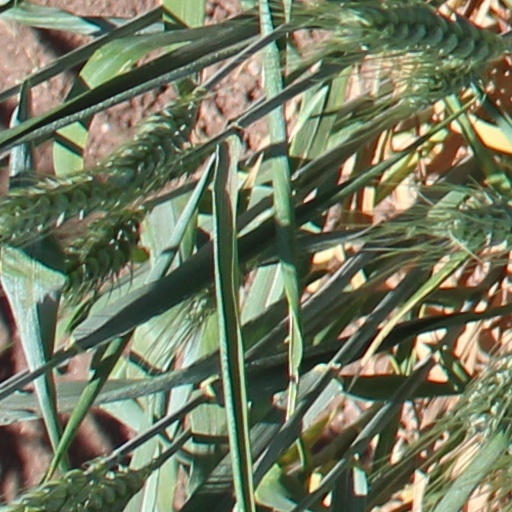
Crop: wheat